Battle of Laukkai

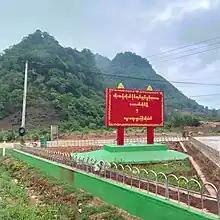
Sign at entrance of Laukkai

Over the second half of November, the MNDAA encircled the city by capturing a number of junta outposts. The junta found it difficult to retain its foothold after losing Chinshwehaw, which was a key entry point into the Kokang SAZ along the main Lashio-Chinshwehaw road. The Chinese embassy in Yangon urged citizens to leave Laukkai and the city was mostly deserted by 1 December. On 1 December, the MNDAA started penetrating the Tong Chain neighbourhood in southeastern Laukkai and focused fire on military targets as hundreds of civilians still remained trapped in the city.